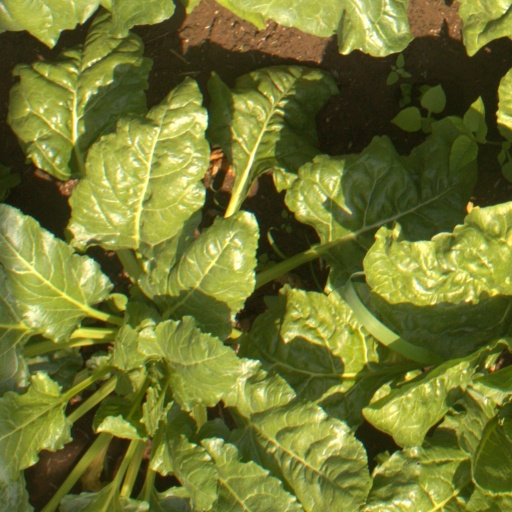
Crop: sugar beet